Yelena Taranova

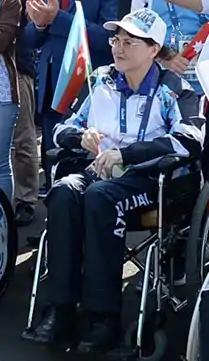
Taranova in 2016

Yelena Taranova (born 23 August 1961 in Baku) is an Azerbaijani paralympic sport shooter. A silver medalist of the 2000 Summer Paralympics and bronze medalist of the 2004 Summer Paralympics, 2010 Volmerange-les-Mines and 2011 Columbus World Cup winner, she represented Azerbaijan in the 2012 Summer Paralympics.